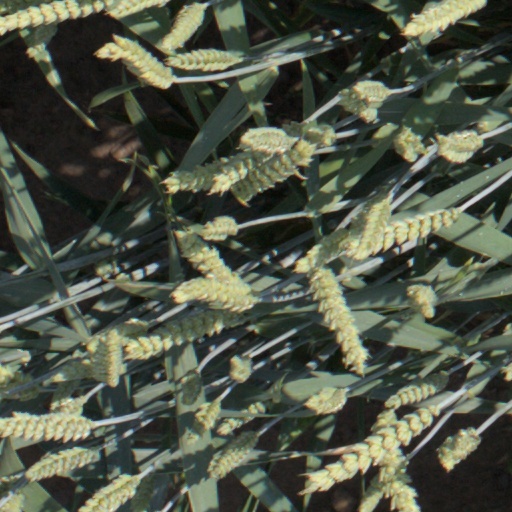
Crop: wheat